Potbelly Sandwich Shop

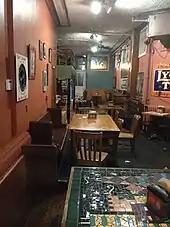
A view inside the first Potbelly Restaurant seating area

On November 5, 2007, a new Potbelly store in Glen Ellyn, Illinois became the first to feature a drive-through. A second drive-through store was added shortly thereafter in Waukegan, Illinois.